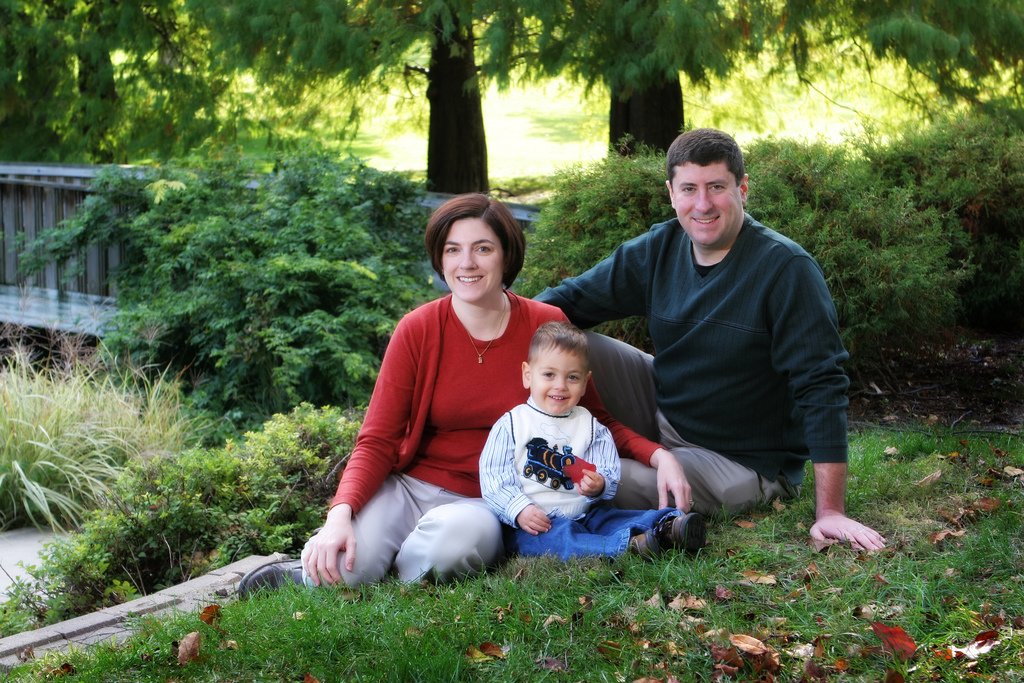
Label: not_food